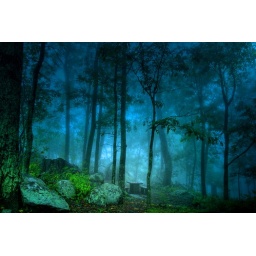
Come spread your feast on the stone table in the misty wood, a land of fable.